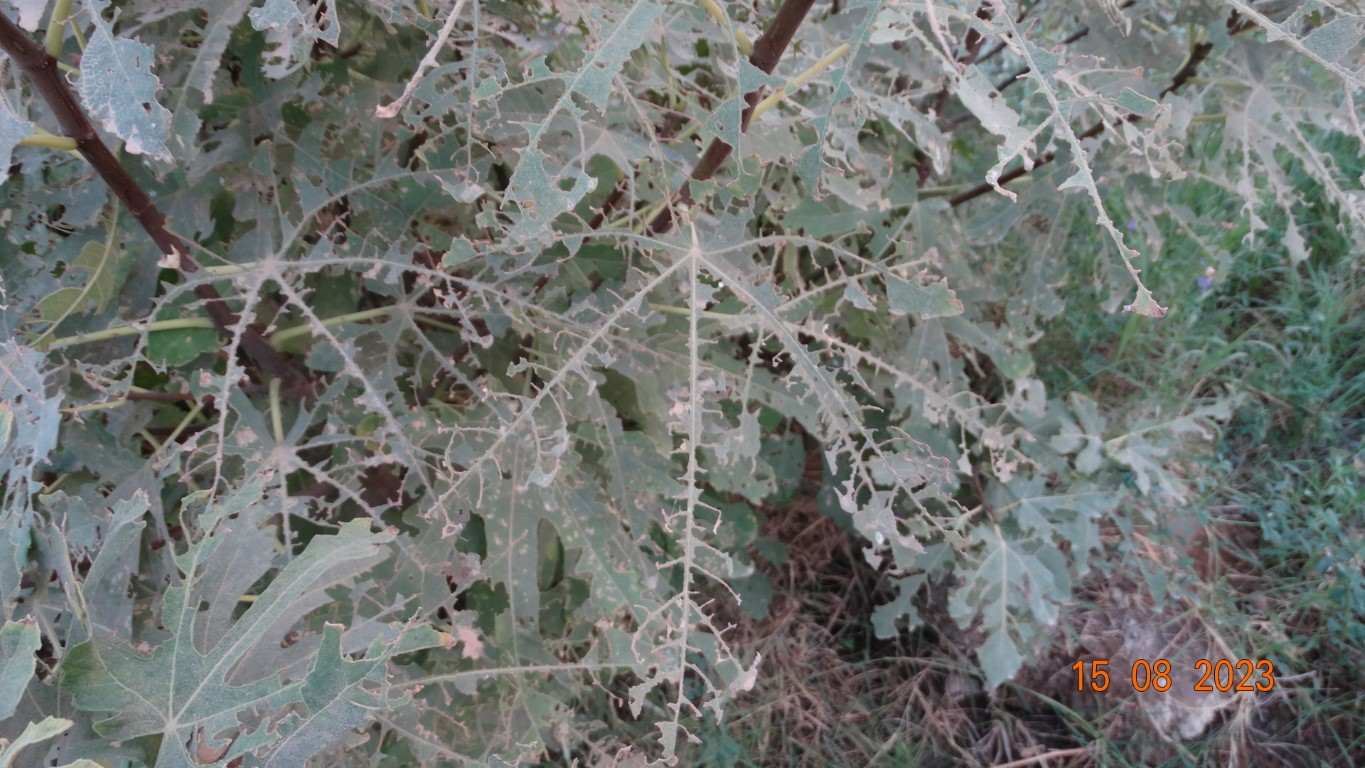
Label: infected